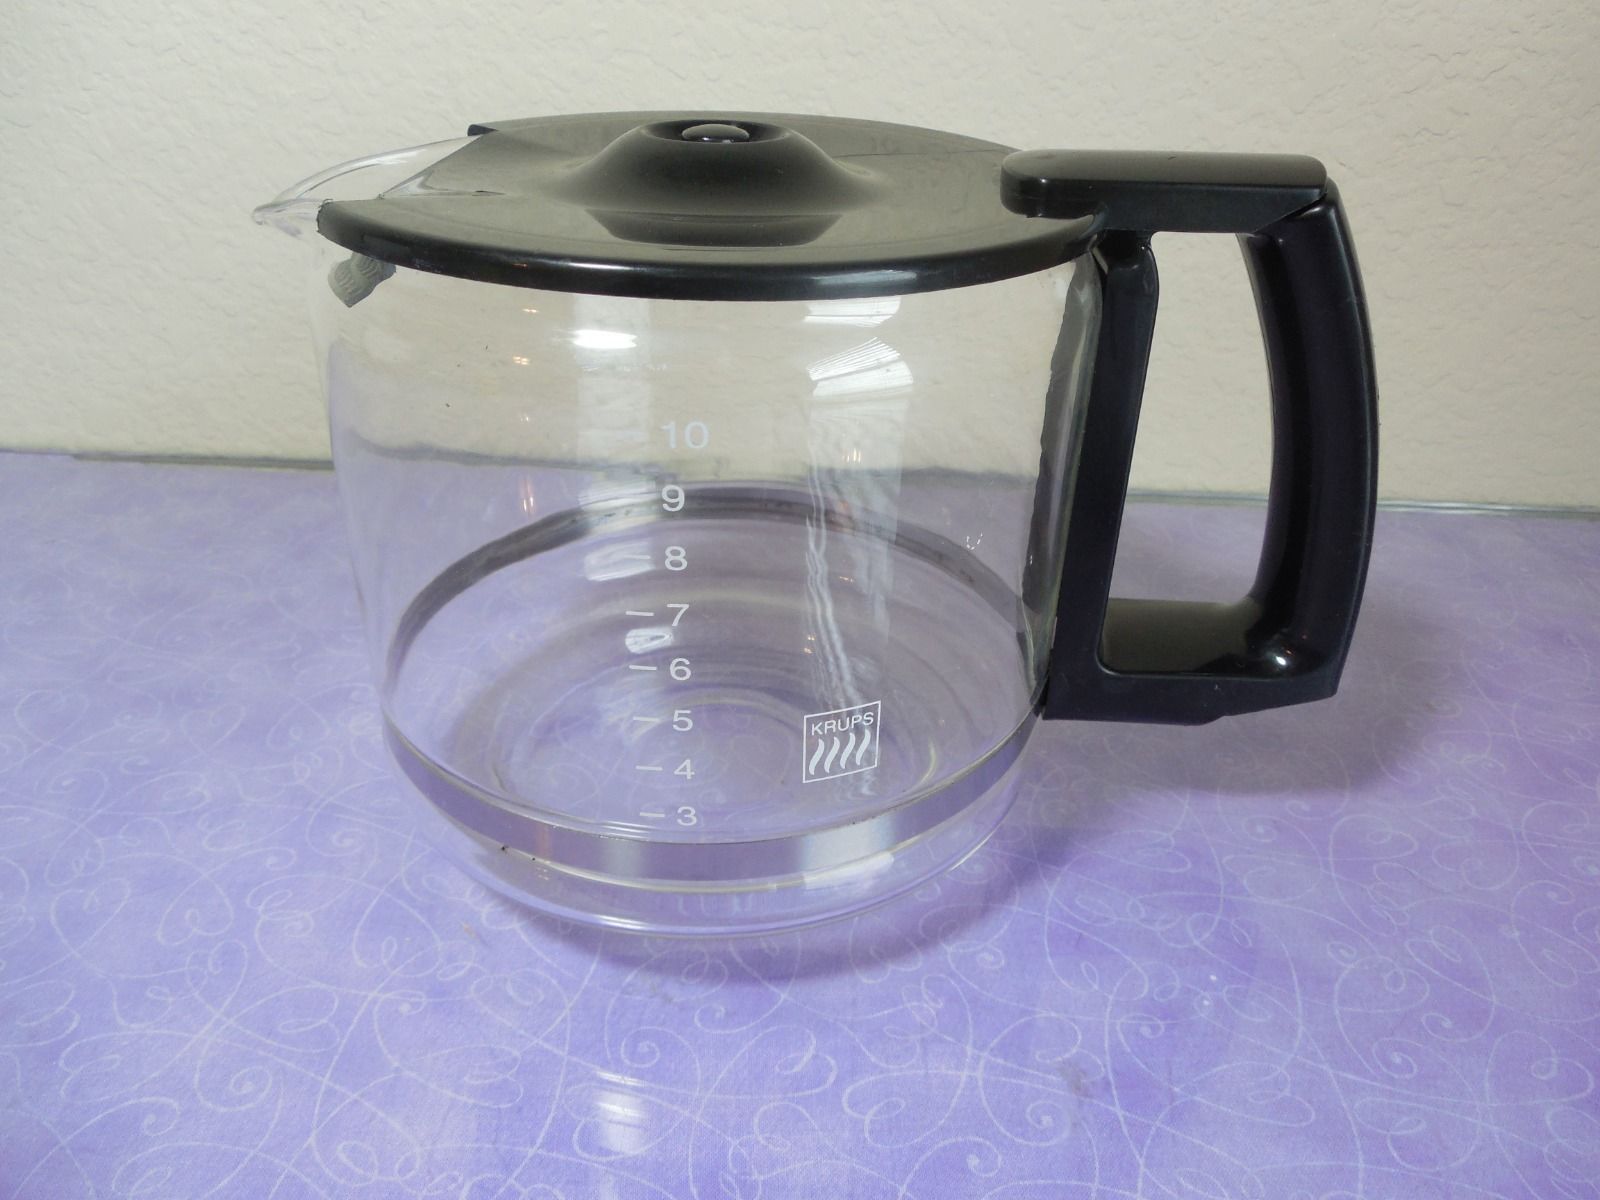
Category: coffee maker